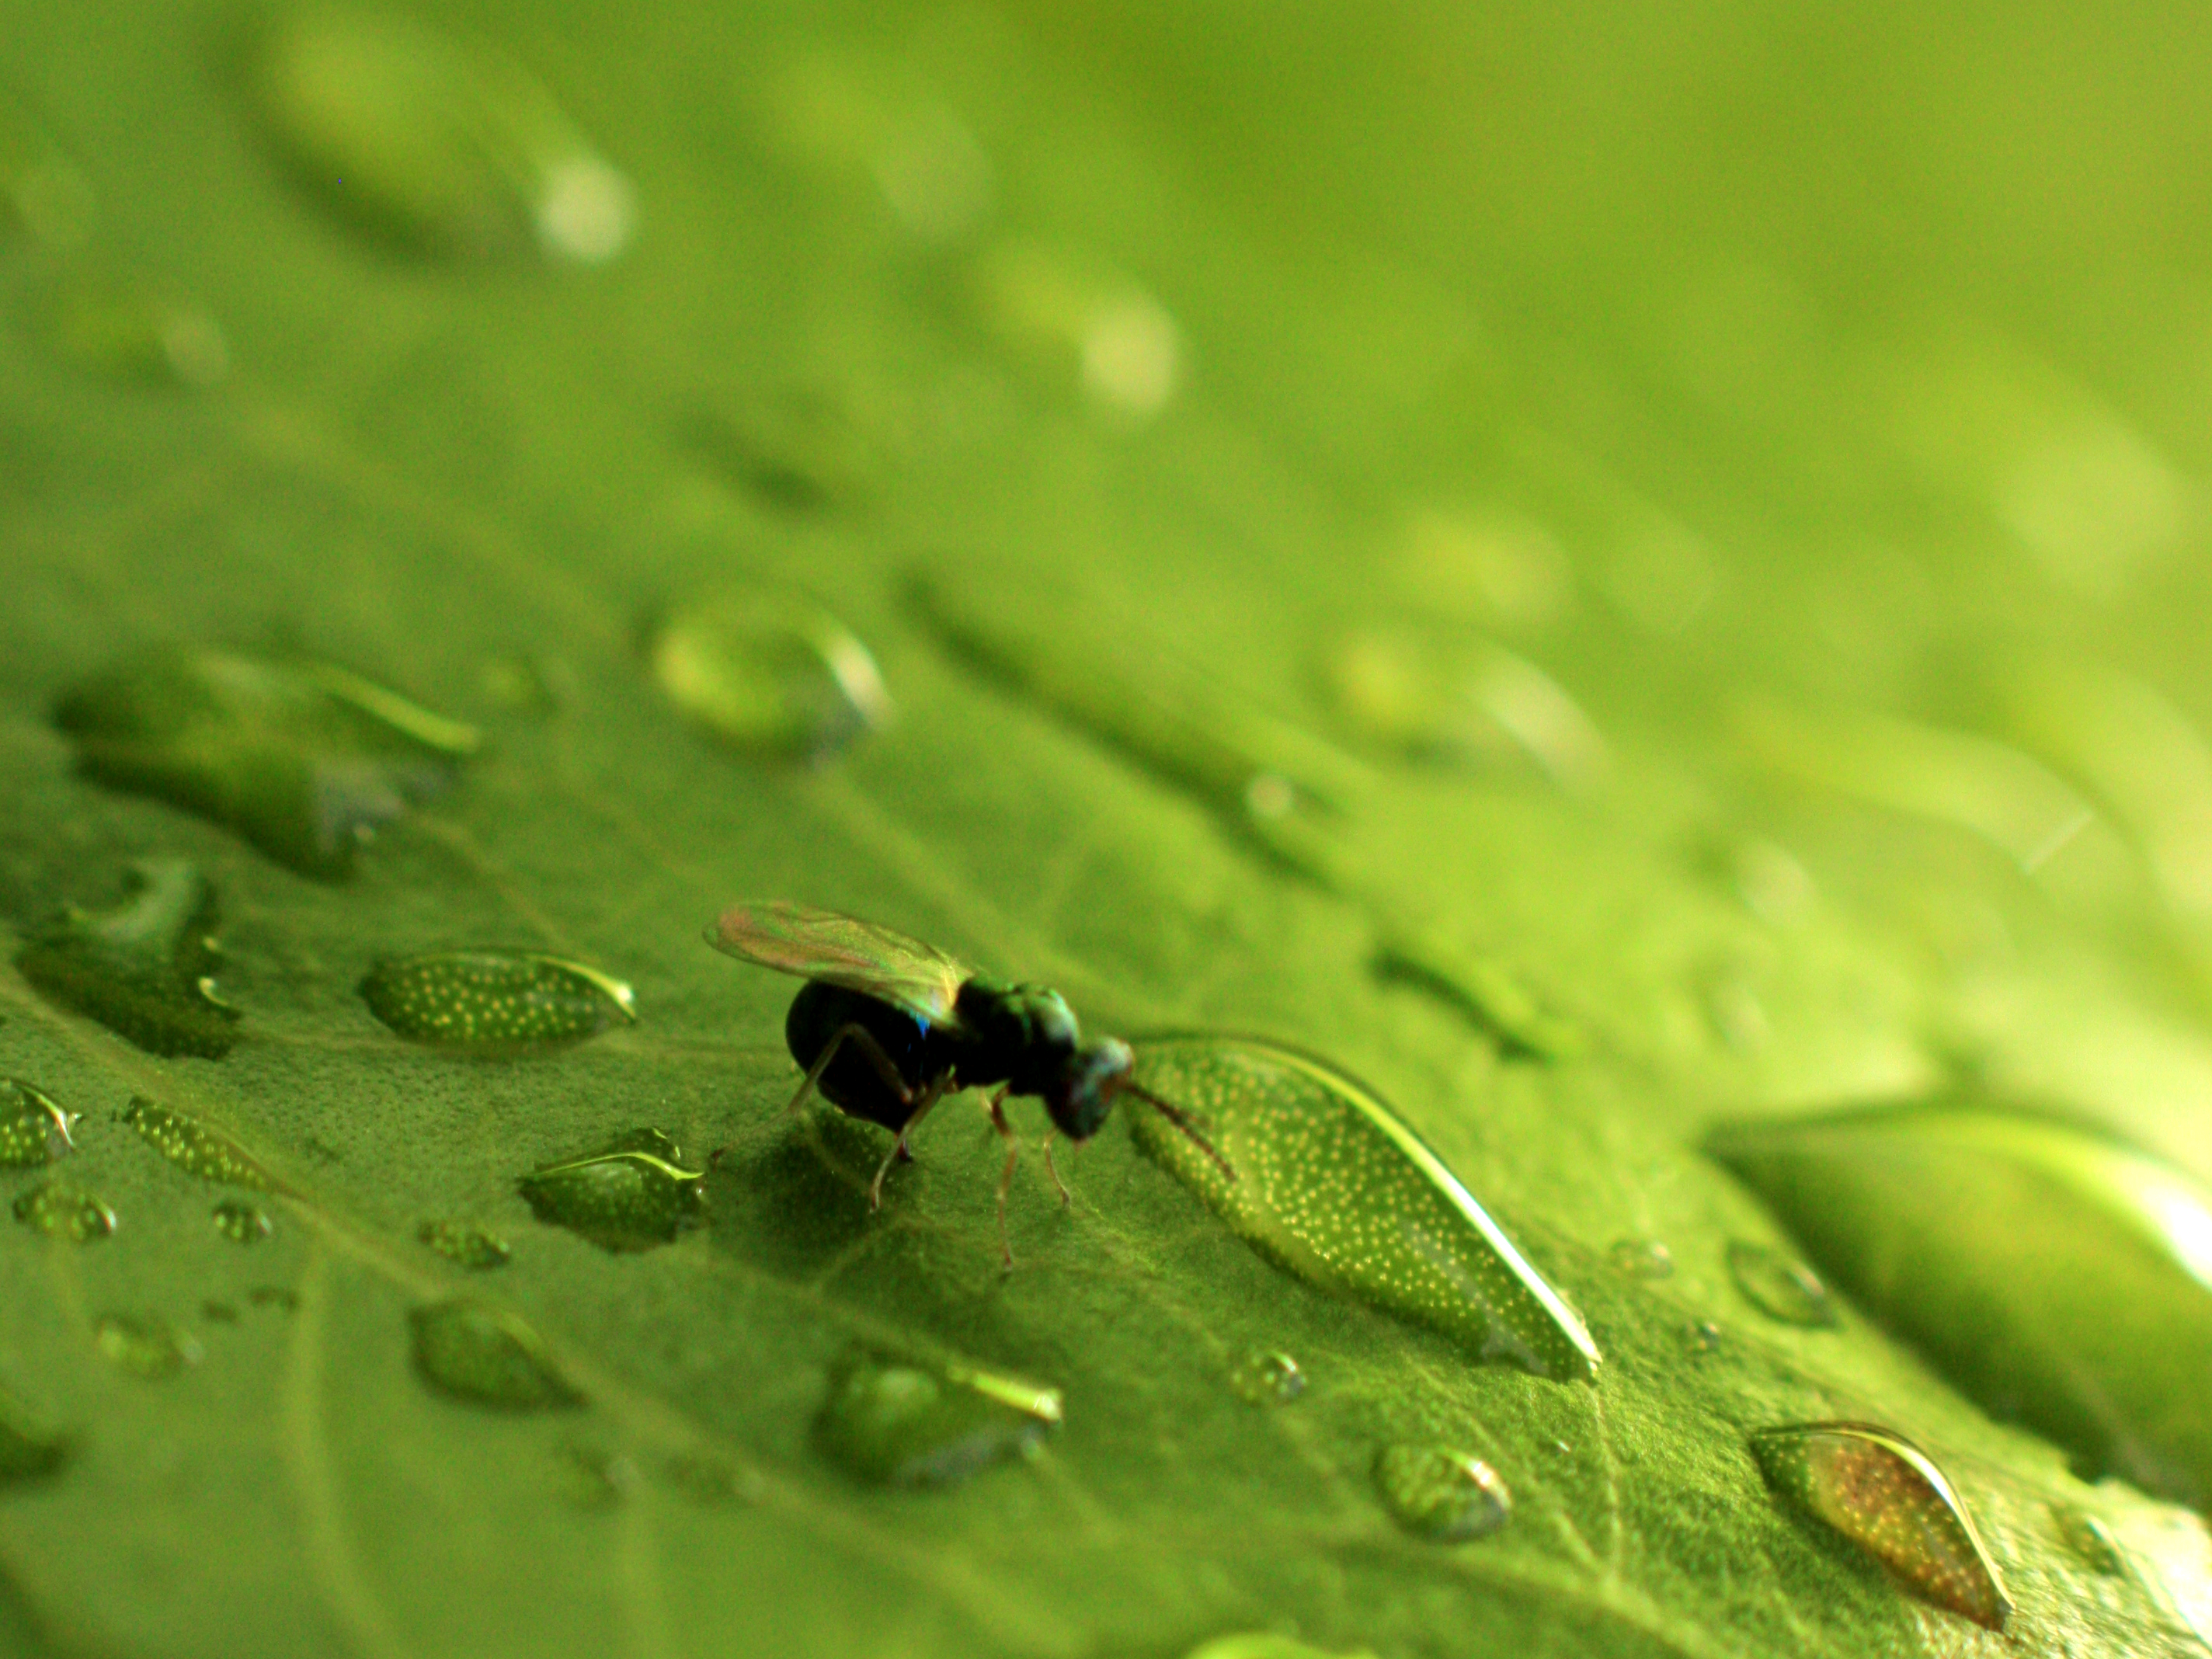
water, nature, grass, plant, photography, meadow, leaf, flower, fly, green, insect, bug, botany, flora, fauna, invertebrate, close up, droplets, macro photography, plant stem, membrane winged insect